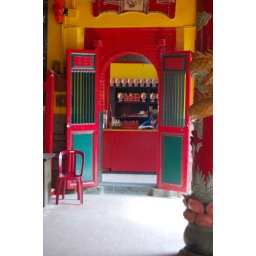
I just love the bright red and yellow in the temple, plus the nice simple doors that aren't boring.